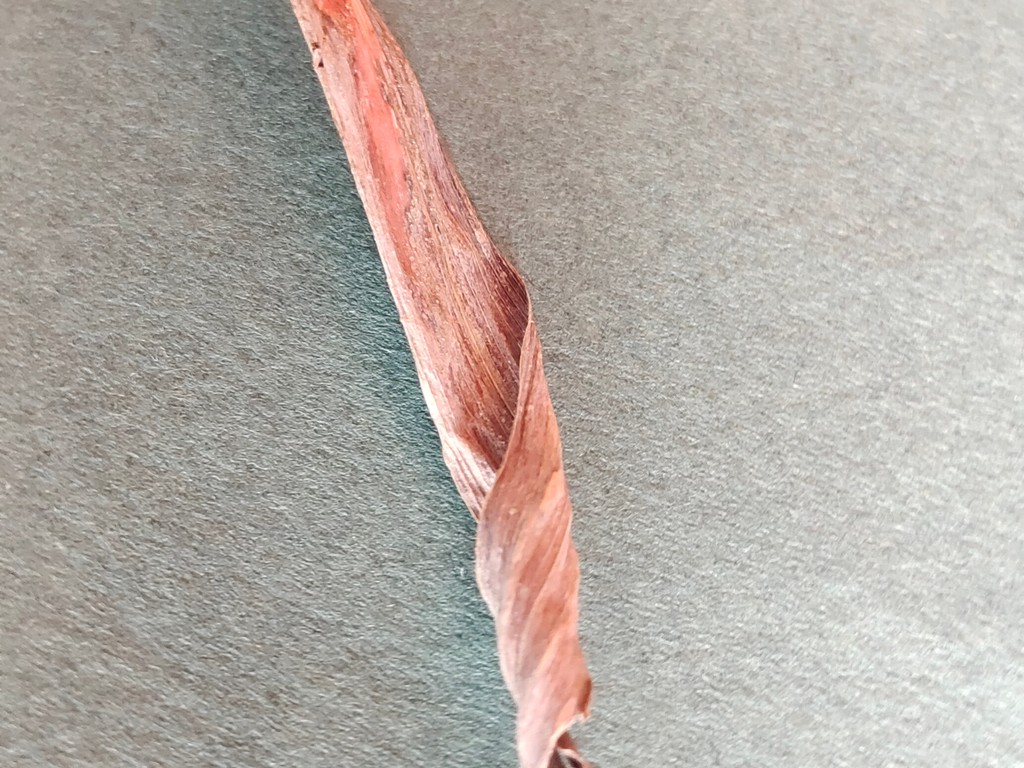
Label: Dried